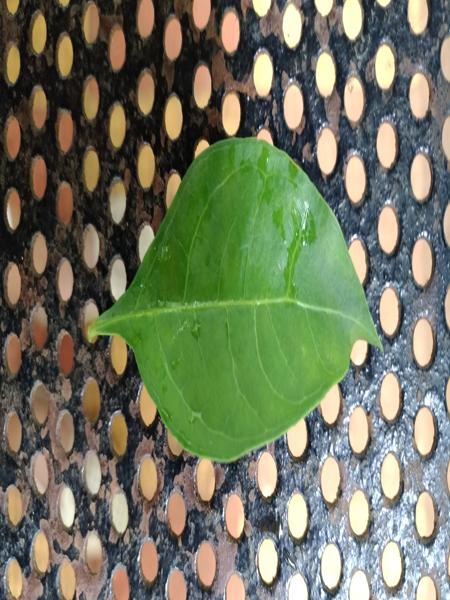
Plant: Henna